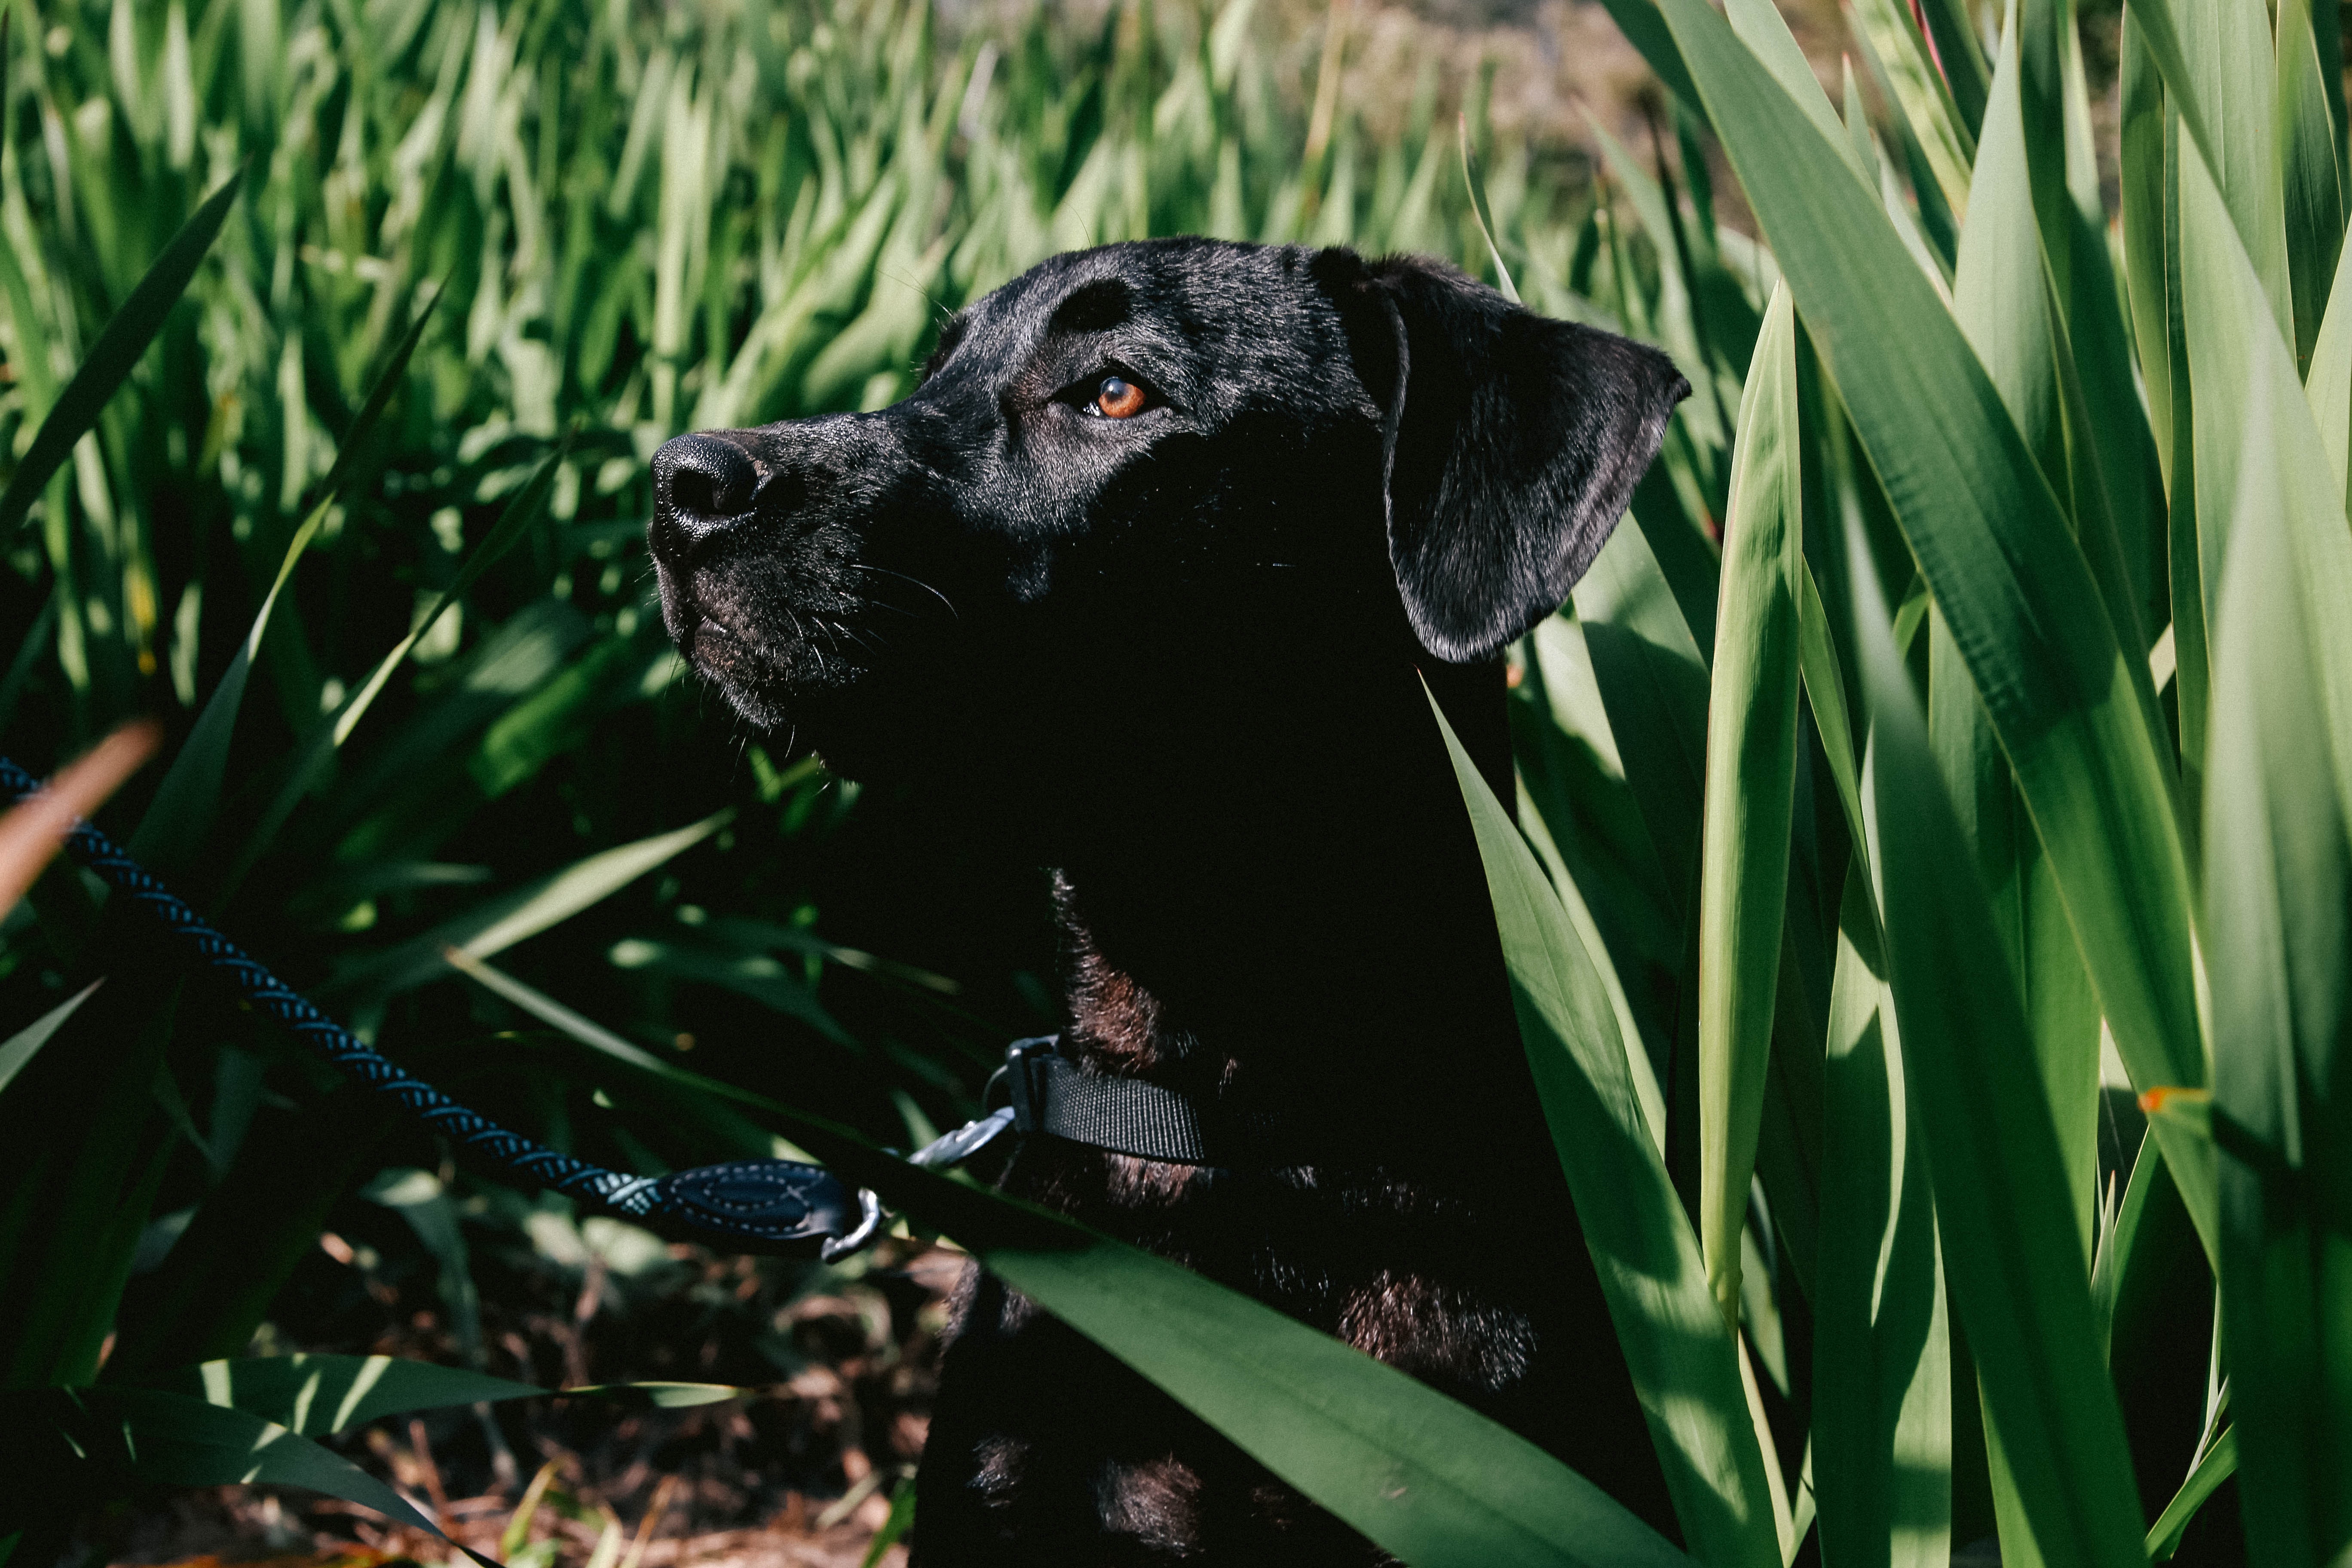
grass, plant, dog like mammal, dog, dog breed, grass family, snout, labrador retriever, sporting group